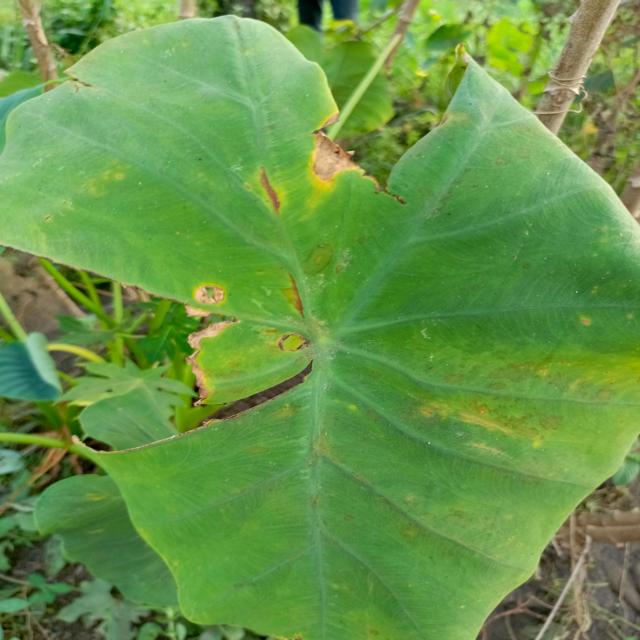
Label: Mid_Blight